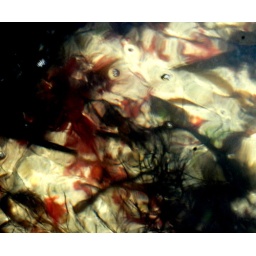
sea weed floating in water at beach muckross kilcar co donegal 9/7/10